Sebastian County Road 4G Bridge

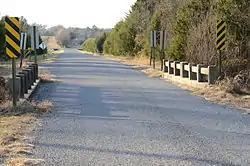
Bridge in 2014

The Sebastian County Road 4G Bridge is a historic bridge in rural Sebastian County, Arkansas, United States. The bridge carries County Road 4 (West Harmony Road) across an unnamed tributary of Sugar Loaf Creek southwest of West Hartford, between County Roads 1 and 243. It has two spans with a total length of . The width is curb-to-curb and overall. The two spans rest on a single center stone pier, and both abutments are also made of stone masonry. The road deck is reinforced concrete with simple concrete railings on the sides. Built in 1940, it is a well-preserved example of a concrete bridge from the World War II era of bridge construction in the state, when steel had become scarce. The bridge was listed on the National Register of Historic Places in 1995.